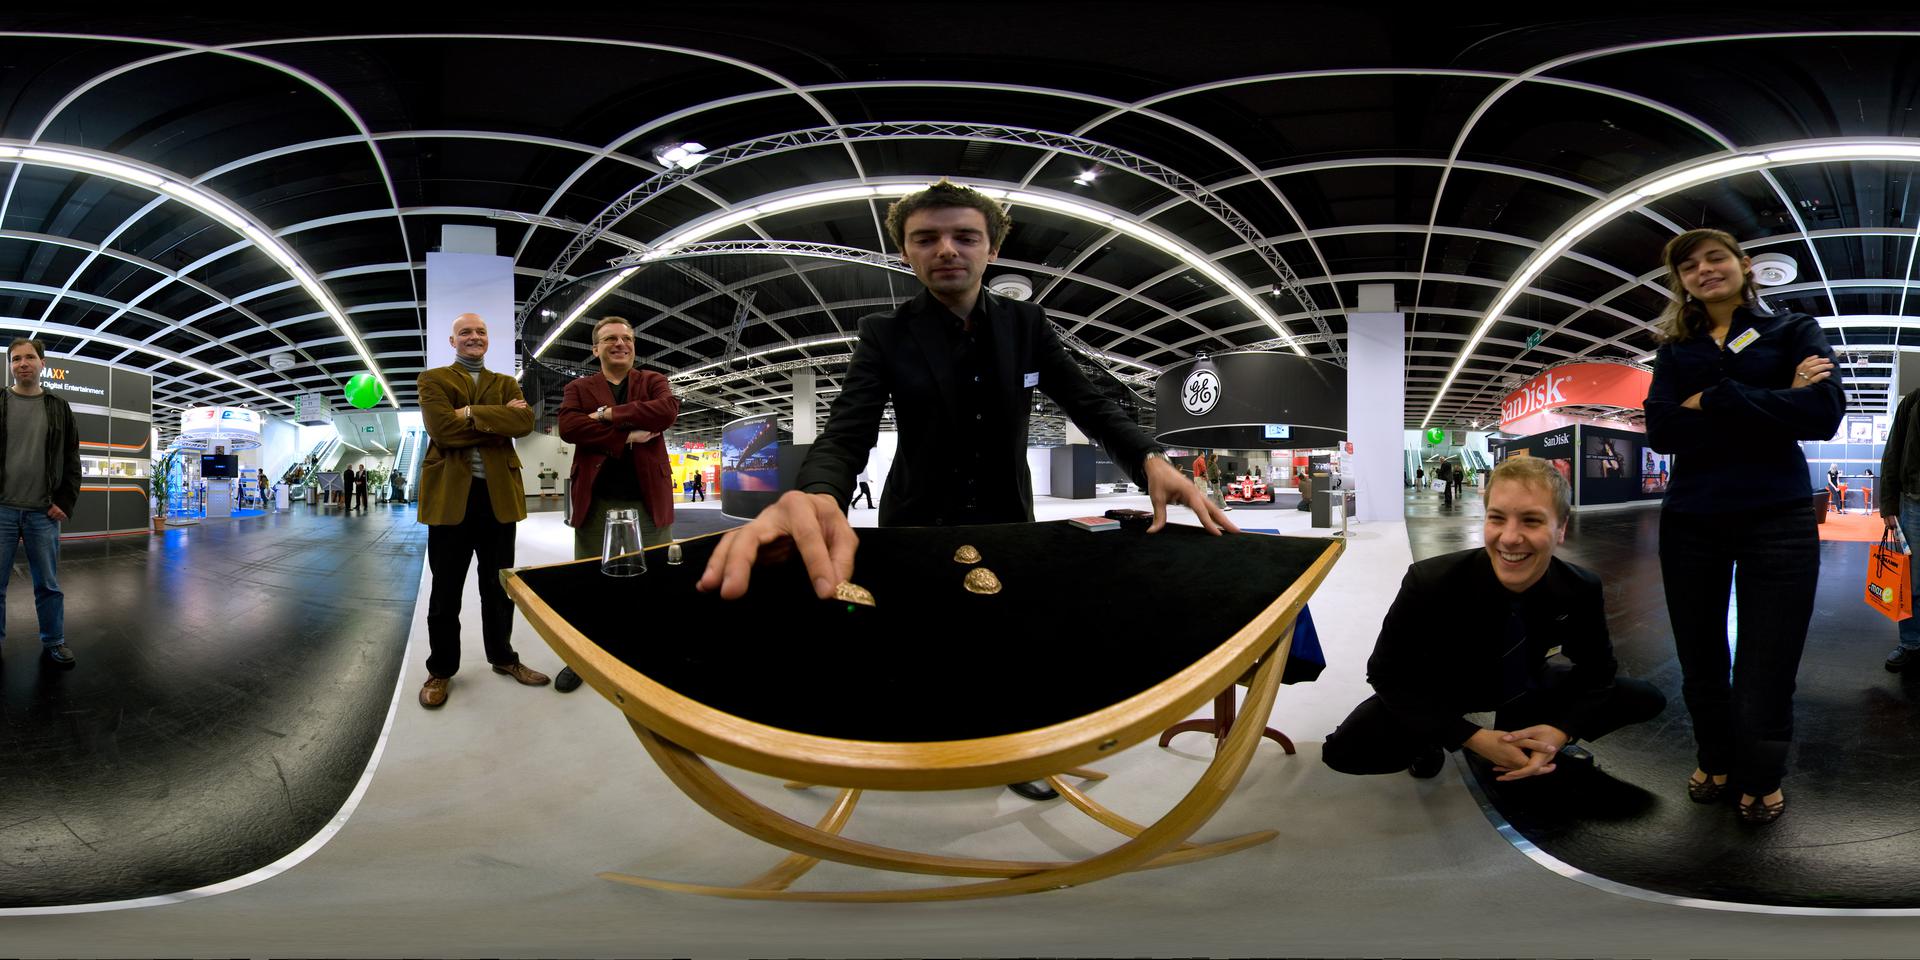
Referred object: the man in the tan jacket with crossed arms

Referred object: the wooden curved table